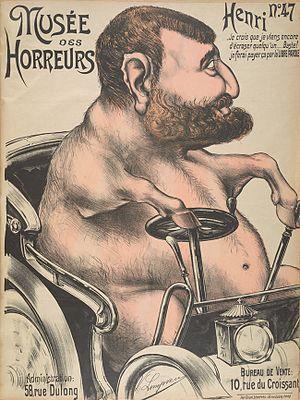
""Henri""."
Le baron Henri James Nathaniel Charles de Rothschild, né le 26 juillet 1872 à Paris et mort le 12 octobre 1947, est un entrepreneur, philanthrope, collectionneur d'art, et auteur dramatique. Pour ses activités littéraires, il est connu sous les pseudonymes : André Pascal, Charles des Fontaines, P.-L. Naveau et André Pascales.
Musée des horreurs est une série de caricatures antidreyfusardes, nationalistes, antisémites et antimaçonniques, dessinée et publiée en France par V. Lenepveu entre octobre 1899 et décembre 1900.